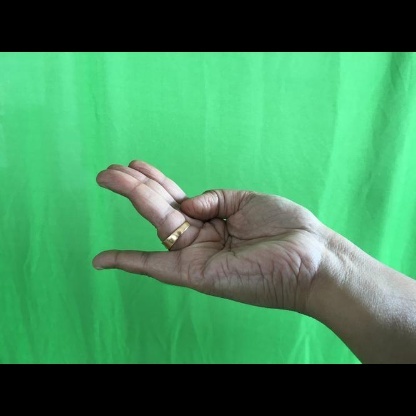
Mudra: Chaturam